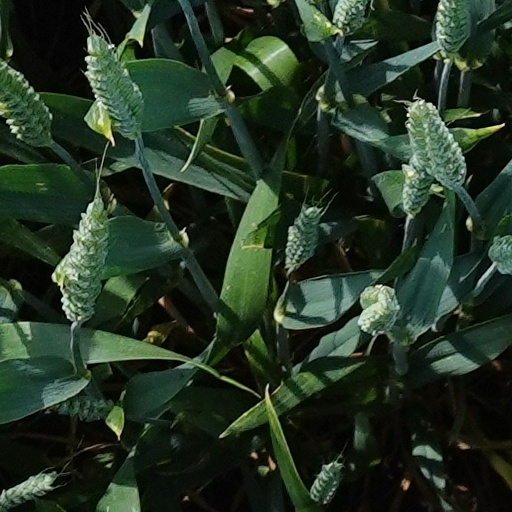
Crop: wheat